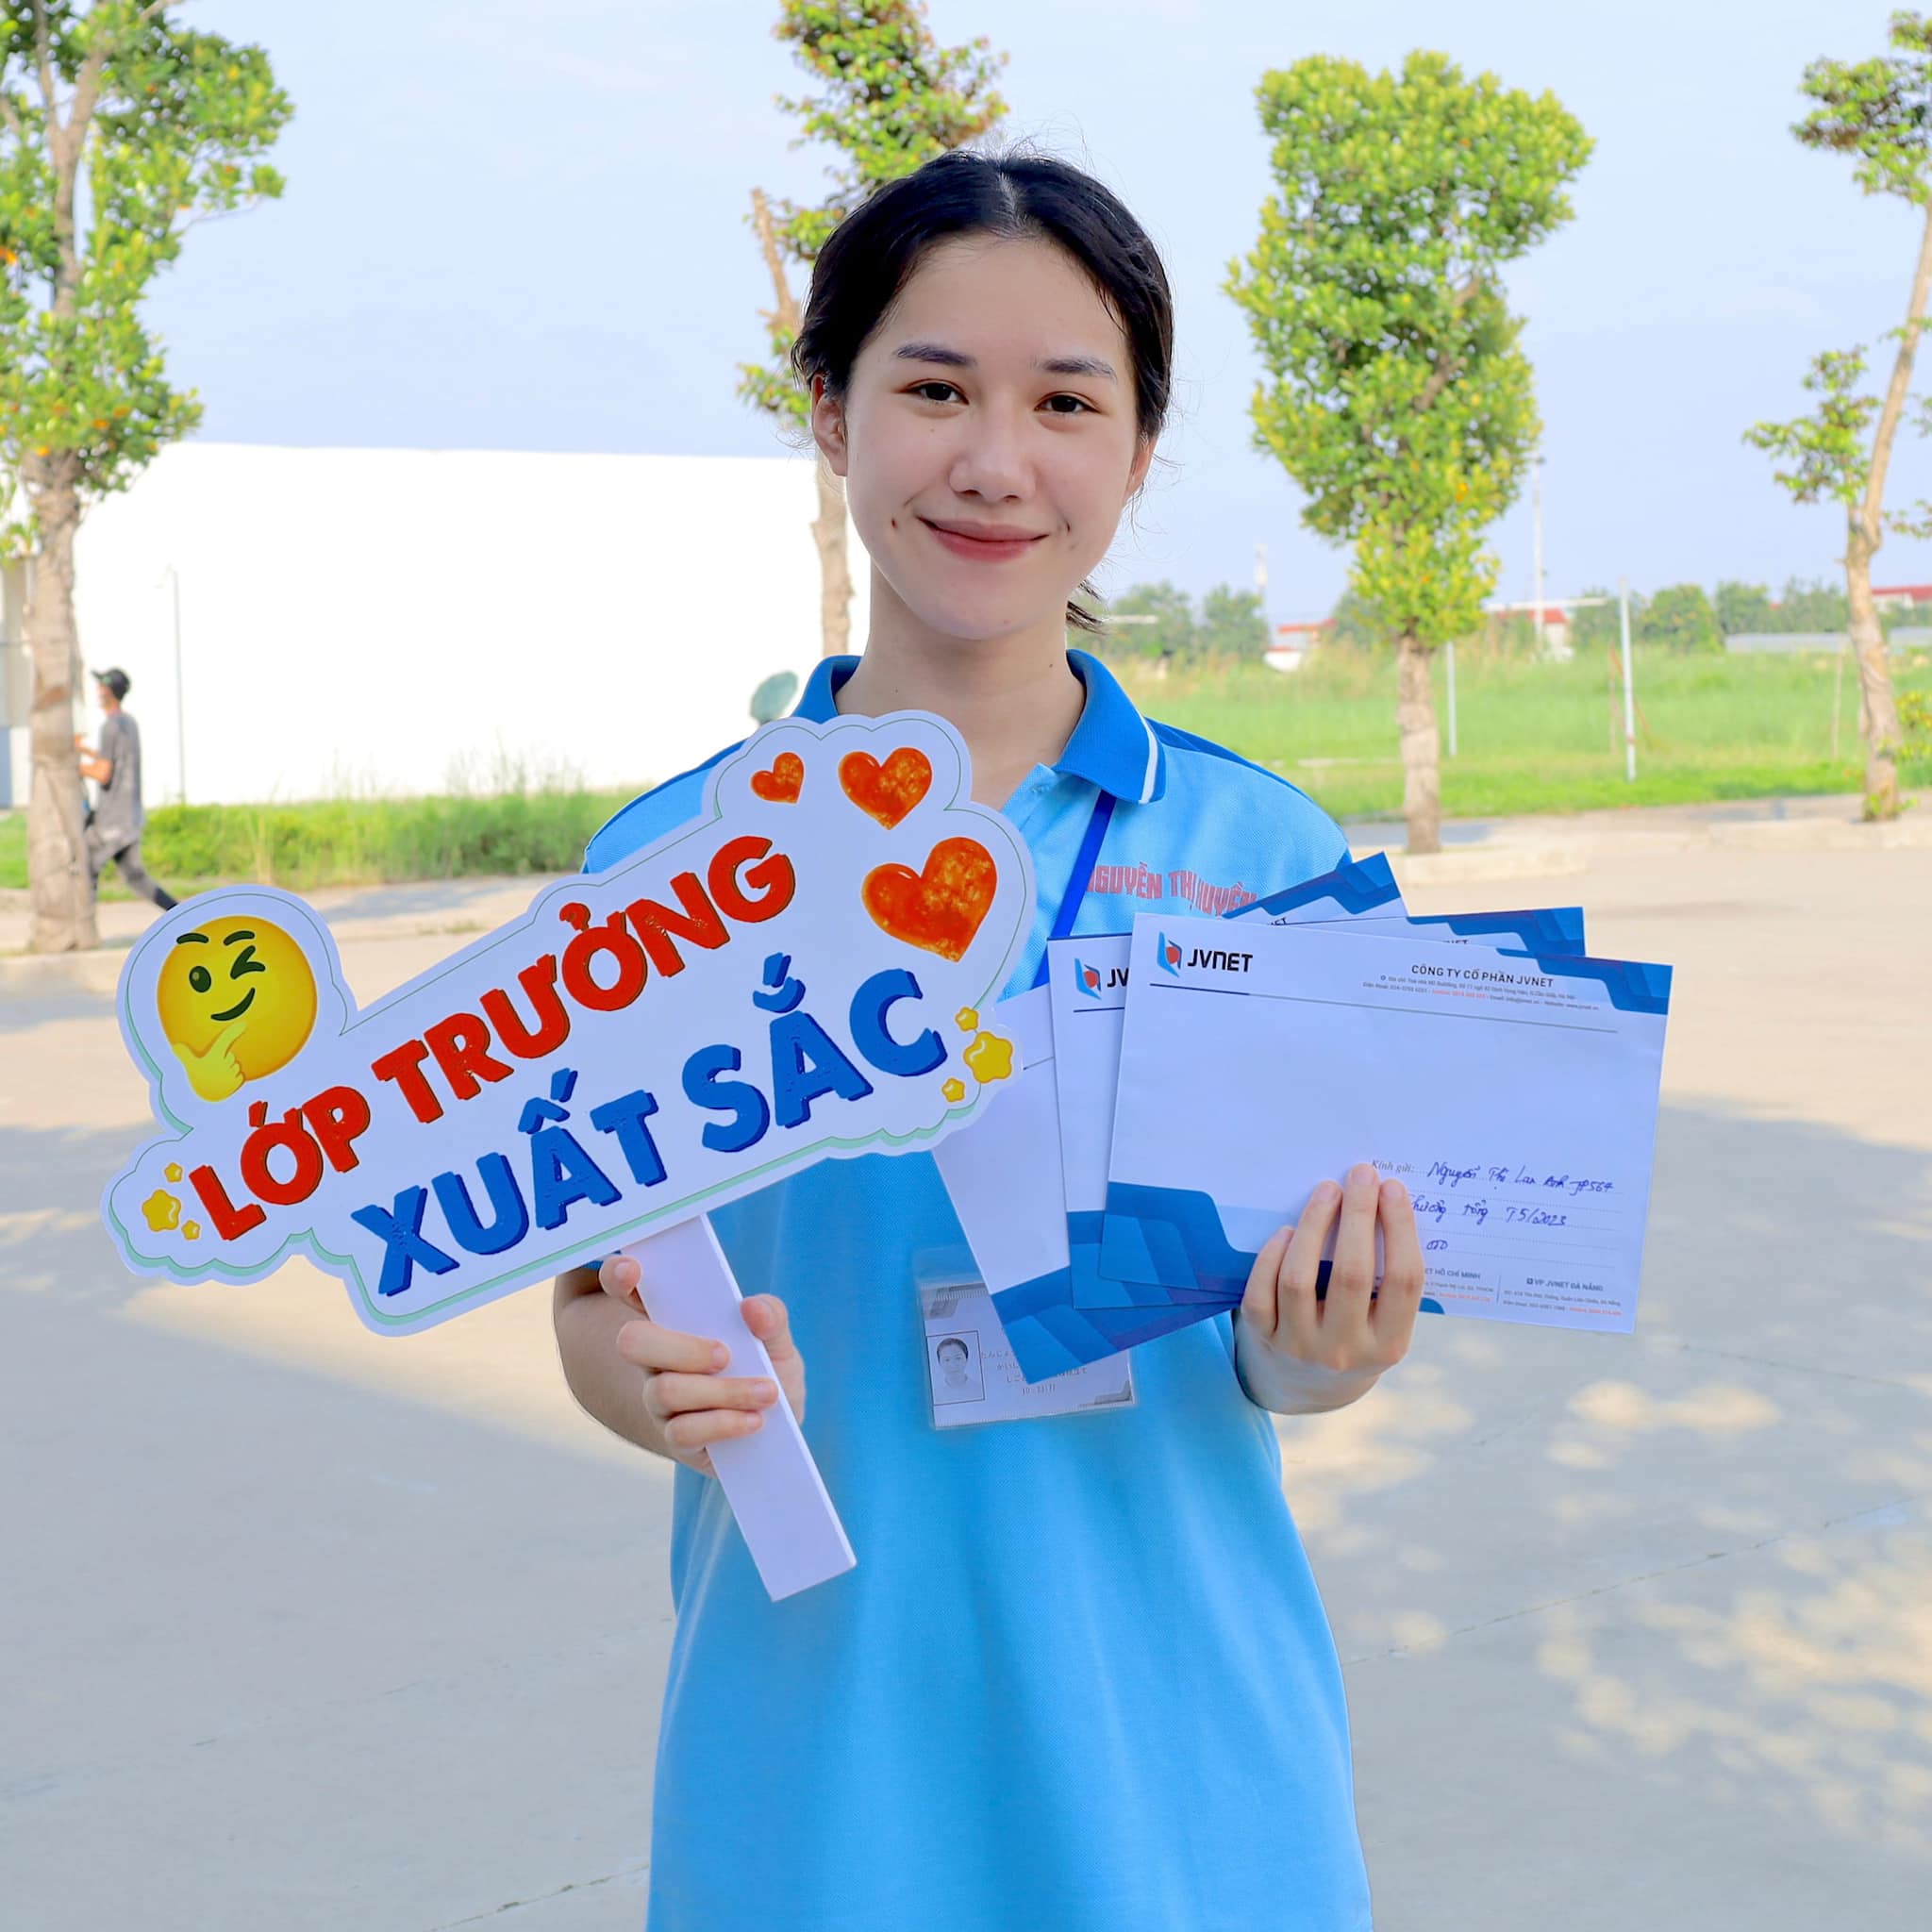
woman, smile, sleeve, sky, happy, gesture, tree, travel, wheel, electric blue, fashion design, formal wear, event, waist, jewellery, fun, fashion accessory, costume, leisure, pattern, recreation, font, child, uniform, advertising, tourism